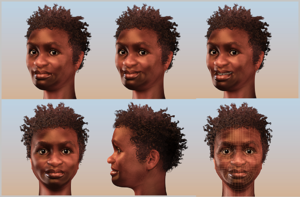
Le Xᵉ millénaire av. J.-C. couvre la période allant de l’an 10 000 av. J.-C. à l’an 9 001 av. J.-C. compris.